McMillan Memorial Library

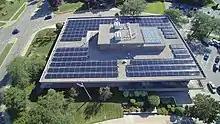
235 kW solar array, McMillan Memorial Library

The building has undergone significant remodeling, while retaining its original character. In 2006, a Commons area was created from storage space on the lower level. In 2010, a new main entrance was created on the west side. In 2013, the Youth Services area was remodeled and now includes an environmental learning station. In 2017, a 235 kW rooftop solar array was installed. In 2022, a two million dollar redesign created a 1,500 square foot makerspace, complete with a recording studio. In 2024 the rooftop solar array was removed due to high maintenance costs.